Black or White (film)

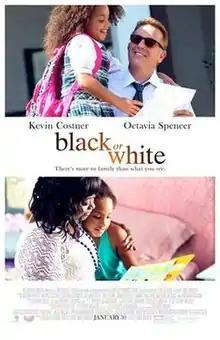
Theatrical release poster

Black or White is a 2014 American legal drama film written and directed by Mike Binder. Starring Kevin Costner as Elliott Anderson and featuring Octavia Spencer, Gillian Jacobs, Anthony Mackie, and Bill Burr, the film centers on a custody battle following a tragic family loss. Elliott, recently widowed after a car accident, grapples with grief and alcoholism while striving to raise his biracial granddaughter, Eloise. The child's paternal grandmother, Rowena (Spencer), challenges Elliott’s guardianship and pushes for custody to be transferred to Eloise’s troubled father, sparking a tense courtroom confrontation. Produced on a modest $9 million budget, "Black or White" premiered at the 2014 Toronto International Film Festival and was widely released in the United States on January 30, 2015. It grossed approximately $21.7 million, receiving mixed reviews for its handling of race, family, and justice.